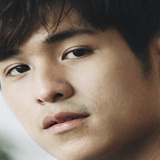
diễn viên Đỗ Nhật Trường